Stratford-upon-Avon

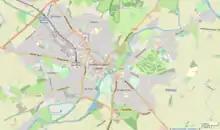
A map of Stratford

During Stratford's early expansion into a town, the only access across the River Avon into and out of the town was over a wooden bridge, which was first mentioned in 1235. The bridge could not be crossed at times due to the river rising and was described by antiquarian John Leland as "a poor bridge of timber and no causeway to it, whereby many poor folks and other refused to come to Stratford when the Avon was up, or coming thither stood in jeopardy of life." In 1484, a new masonry arch bridge was built to replace it called Clopton Bridge, named after Hugh Clopton who paid for its construction, a wealthy local man who later became the Lord Mayor of London. The new bridge made it easier for people to trade within Stratford and for passing travellers to stay in the town.